Racing Extinction

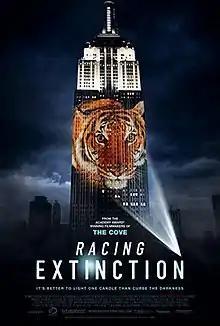
Theatrical release poster

Racing Extinction is a 2015 documentary about the ongoing anthropogenic mass extinction of species and the efforts from scientists, activists, and journalists to document it by Oscar-winning director Louie Psihoyos, who directed the documentary "The Cove" (2009). The film received one Oscar nomination, for Best Original Song, and one Emmy nomination for Exceptional Merit in Documentary Filmmaking. "Racing Extinction" premiered at the 2015 Sundance Film Festival, followed by limited theater release, with worldwide broadcast premiere on Discovery Channel in 220 countries or territories on December 2, 2015.